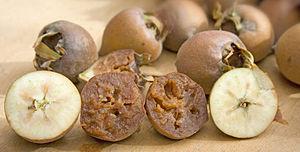
Le blettissement ou la blettissure de certains fruits est l'« évolution physiologique due à un excès de maturité entraînant un ramollissement et une coloration brunâtre et une perte de saveur anormales de la pulpe ». Le fruit est alors dit blet.
La nèfle est le fruit du Néflier commun, un arbre fruitier des pays froids. Ce fruit d'hiver, brun à cinq gros pépins, est consommé après les premières gelées d'automne, une fois blet.